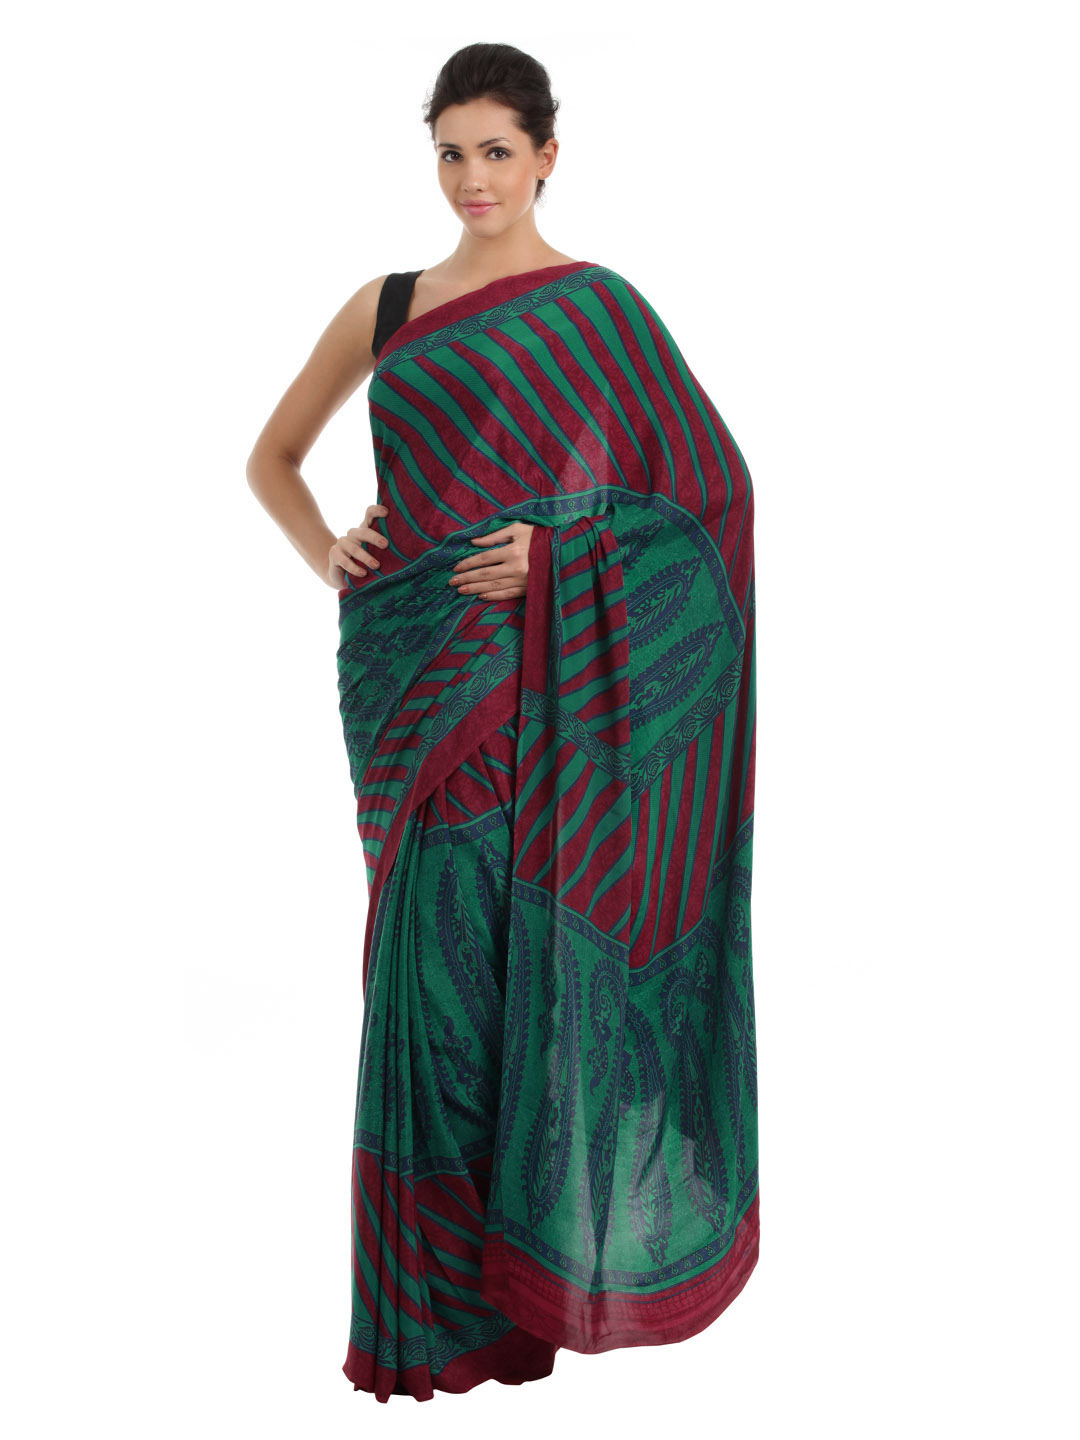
Prafful Green & Maroon Printed Sari
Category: Apparel / Saree / Sarees
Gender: Women
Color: Green
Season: Fall 2012
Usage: Ethnic